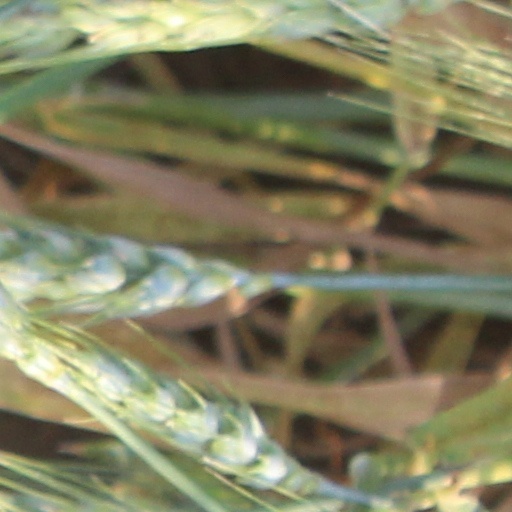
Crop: wheat